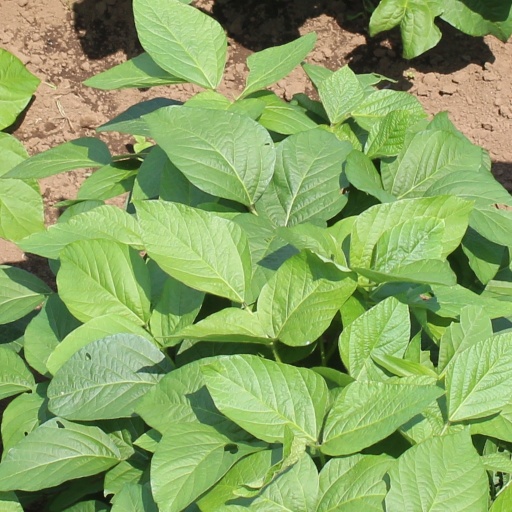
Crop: soybean